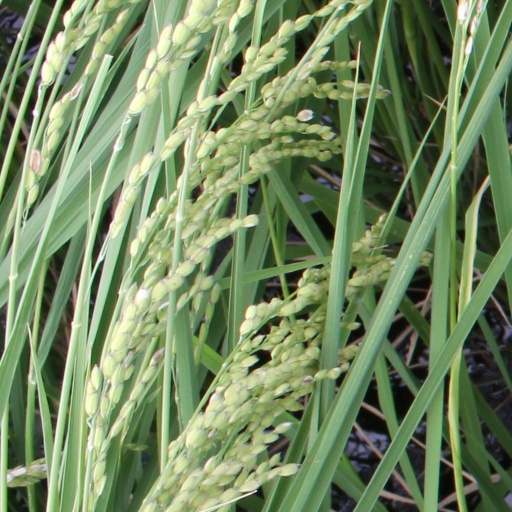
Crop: rice